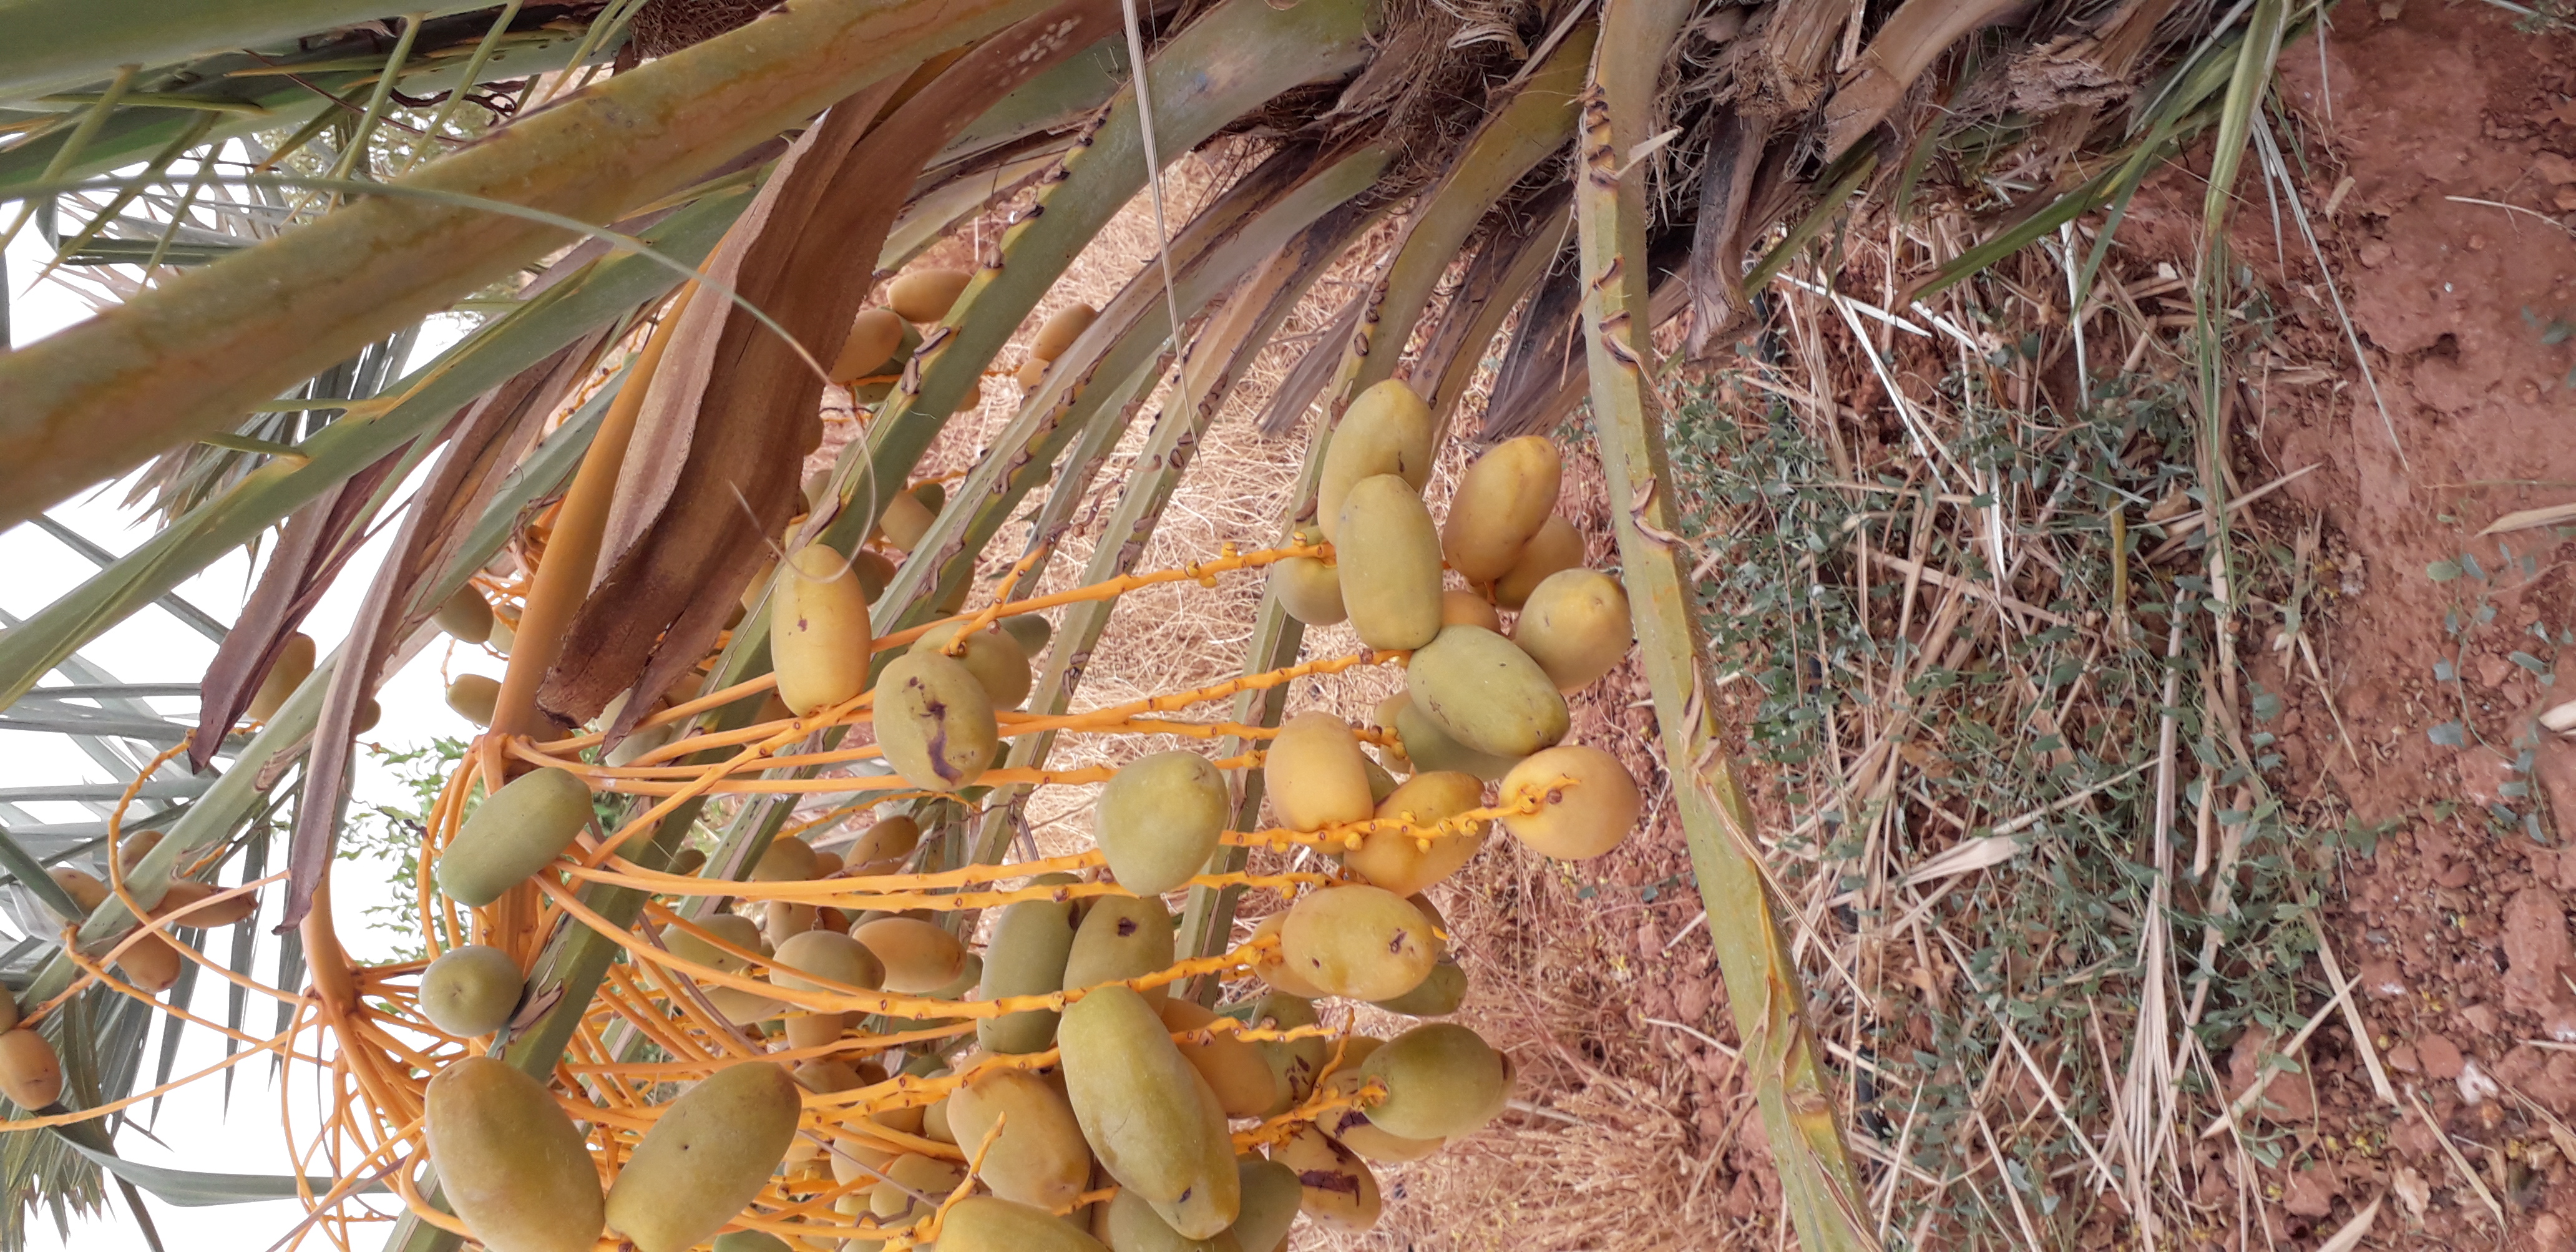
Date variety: Boumajhoul